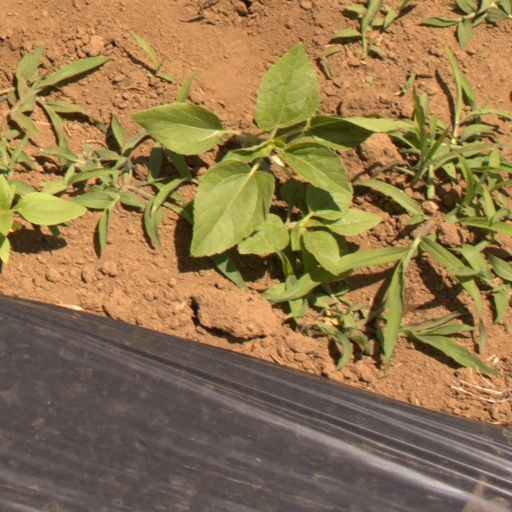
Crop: Jerusalem artichoke